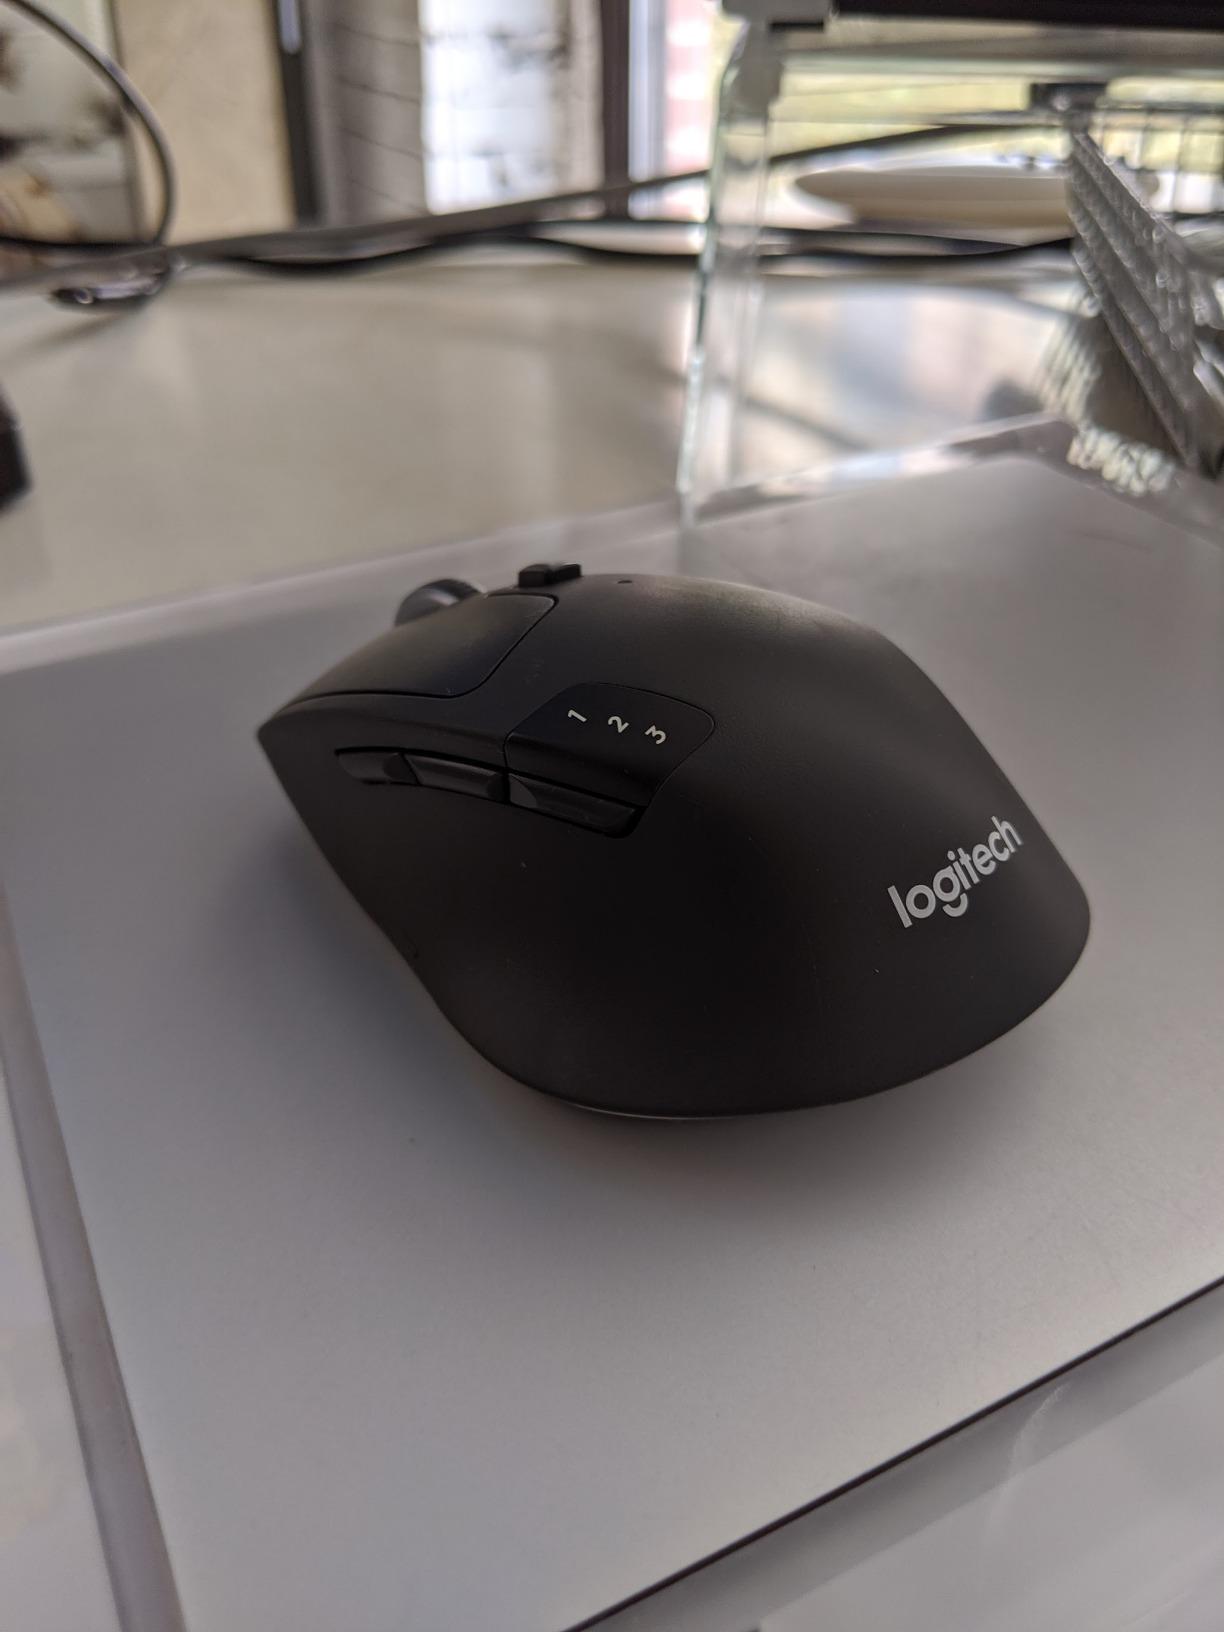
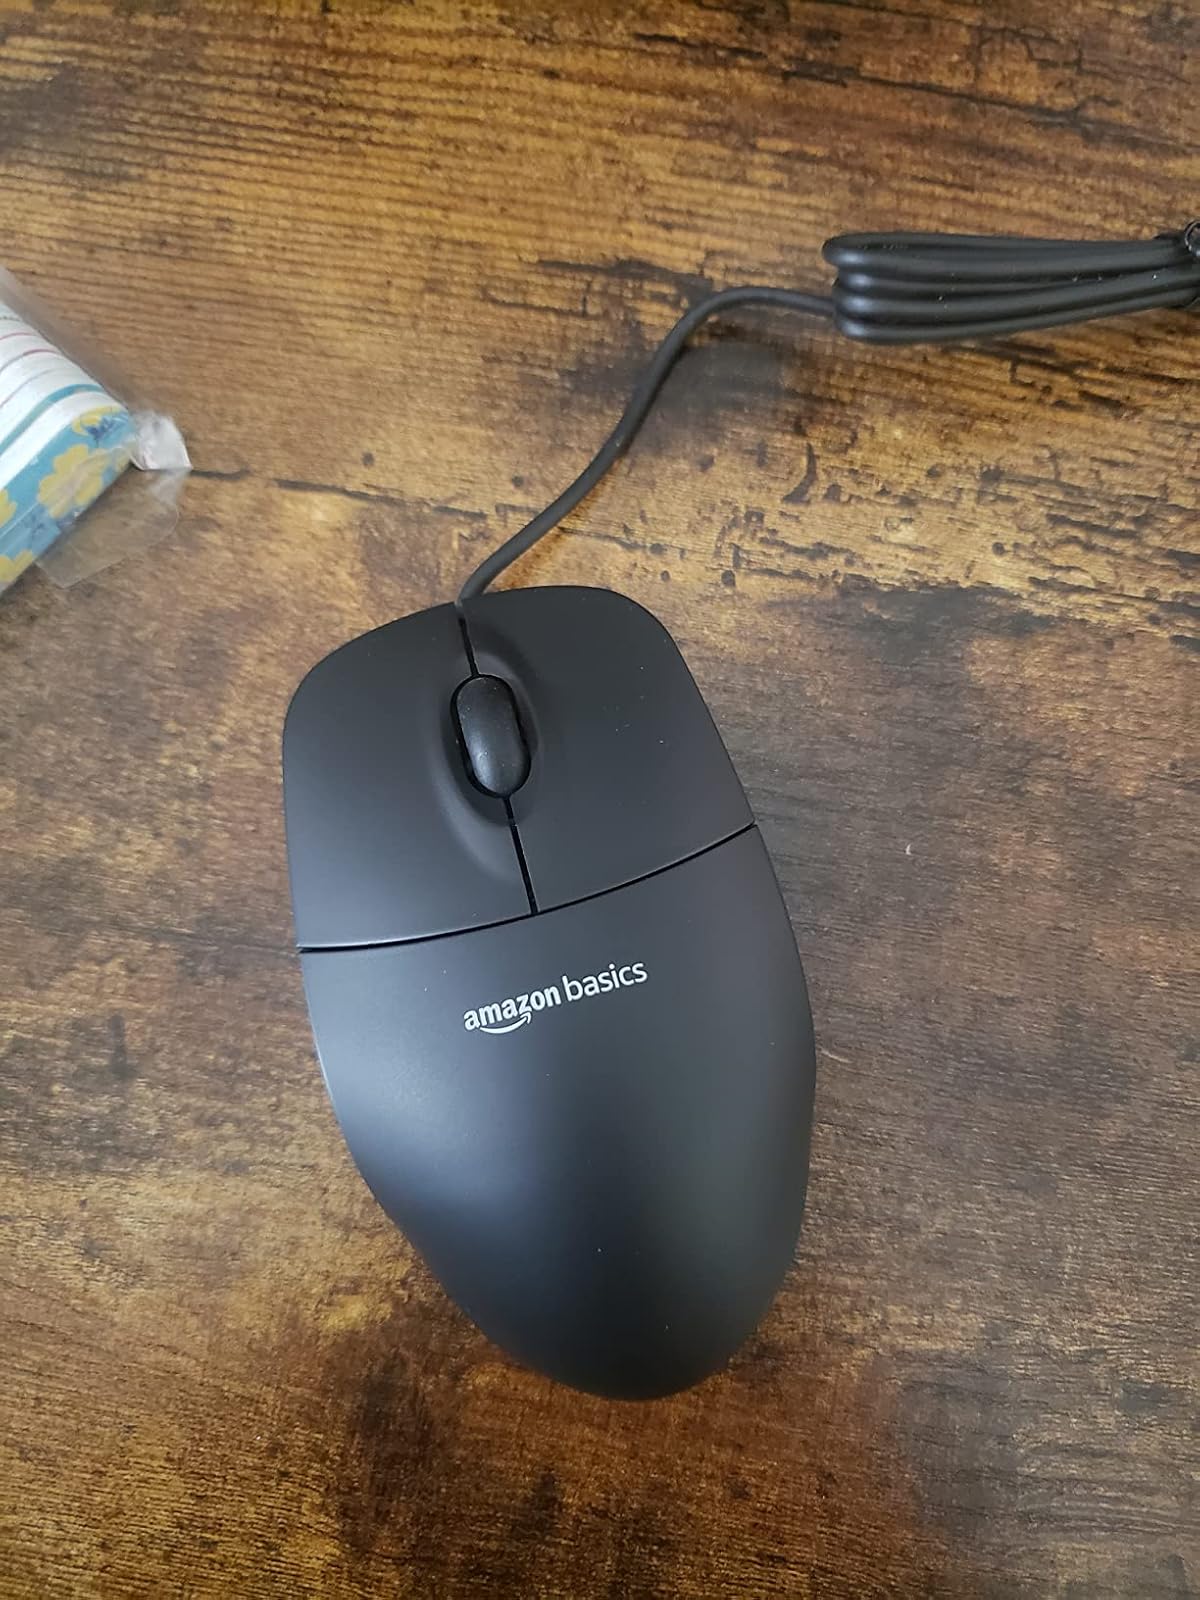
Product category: mouse
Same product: no